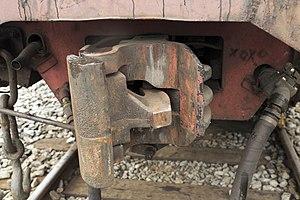
L’attelage Janney est un attelage automatique pour les chemins de fer, généralisé en Amérique du Nord, au Japon, en Afrique et en Chine : il sert à la fois d'attelage et d'élément de choc, et il n'y a pas toujours de tampons entre les wagons. Cet attelage rustique et solide a été mis au point dès la fin du XIXᵉ siècle.